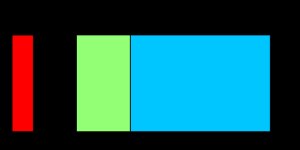
Asymmetric Digital Subscriber Line
Typisk ADSL frekvensplan.
"Asymmetric Digital Subscriber Line forkortet ADSL er en teknologi fra DSL familien som muliggør ""højhastigheds"" tovejstransmission af lyd og data over et enkelt snoet ledningspar.